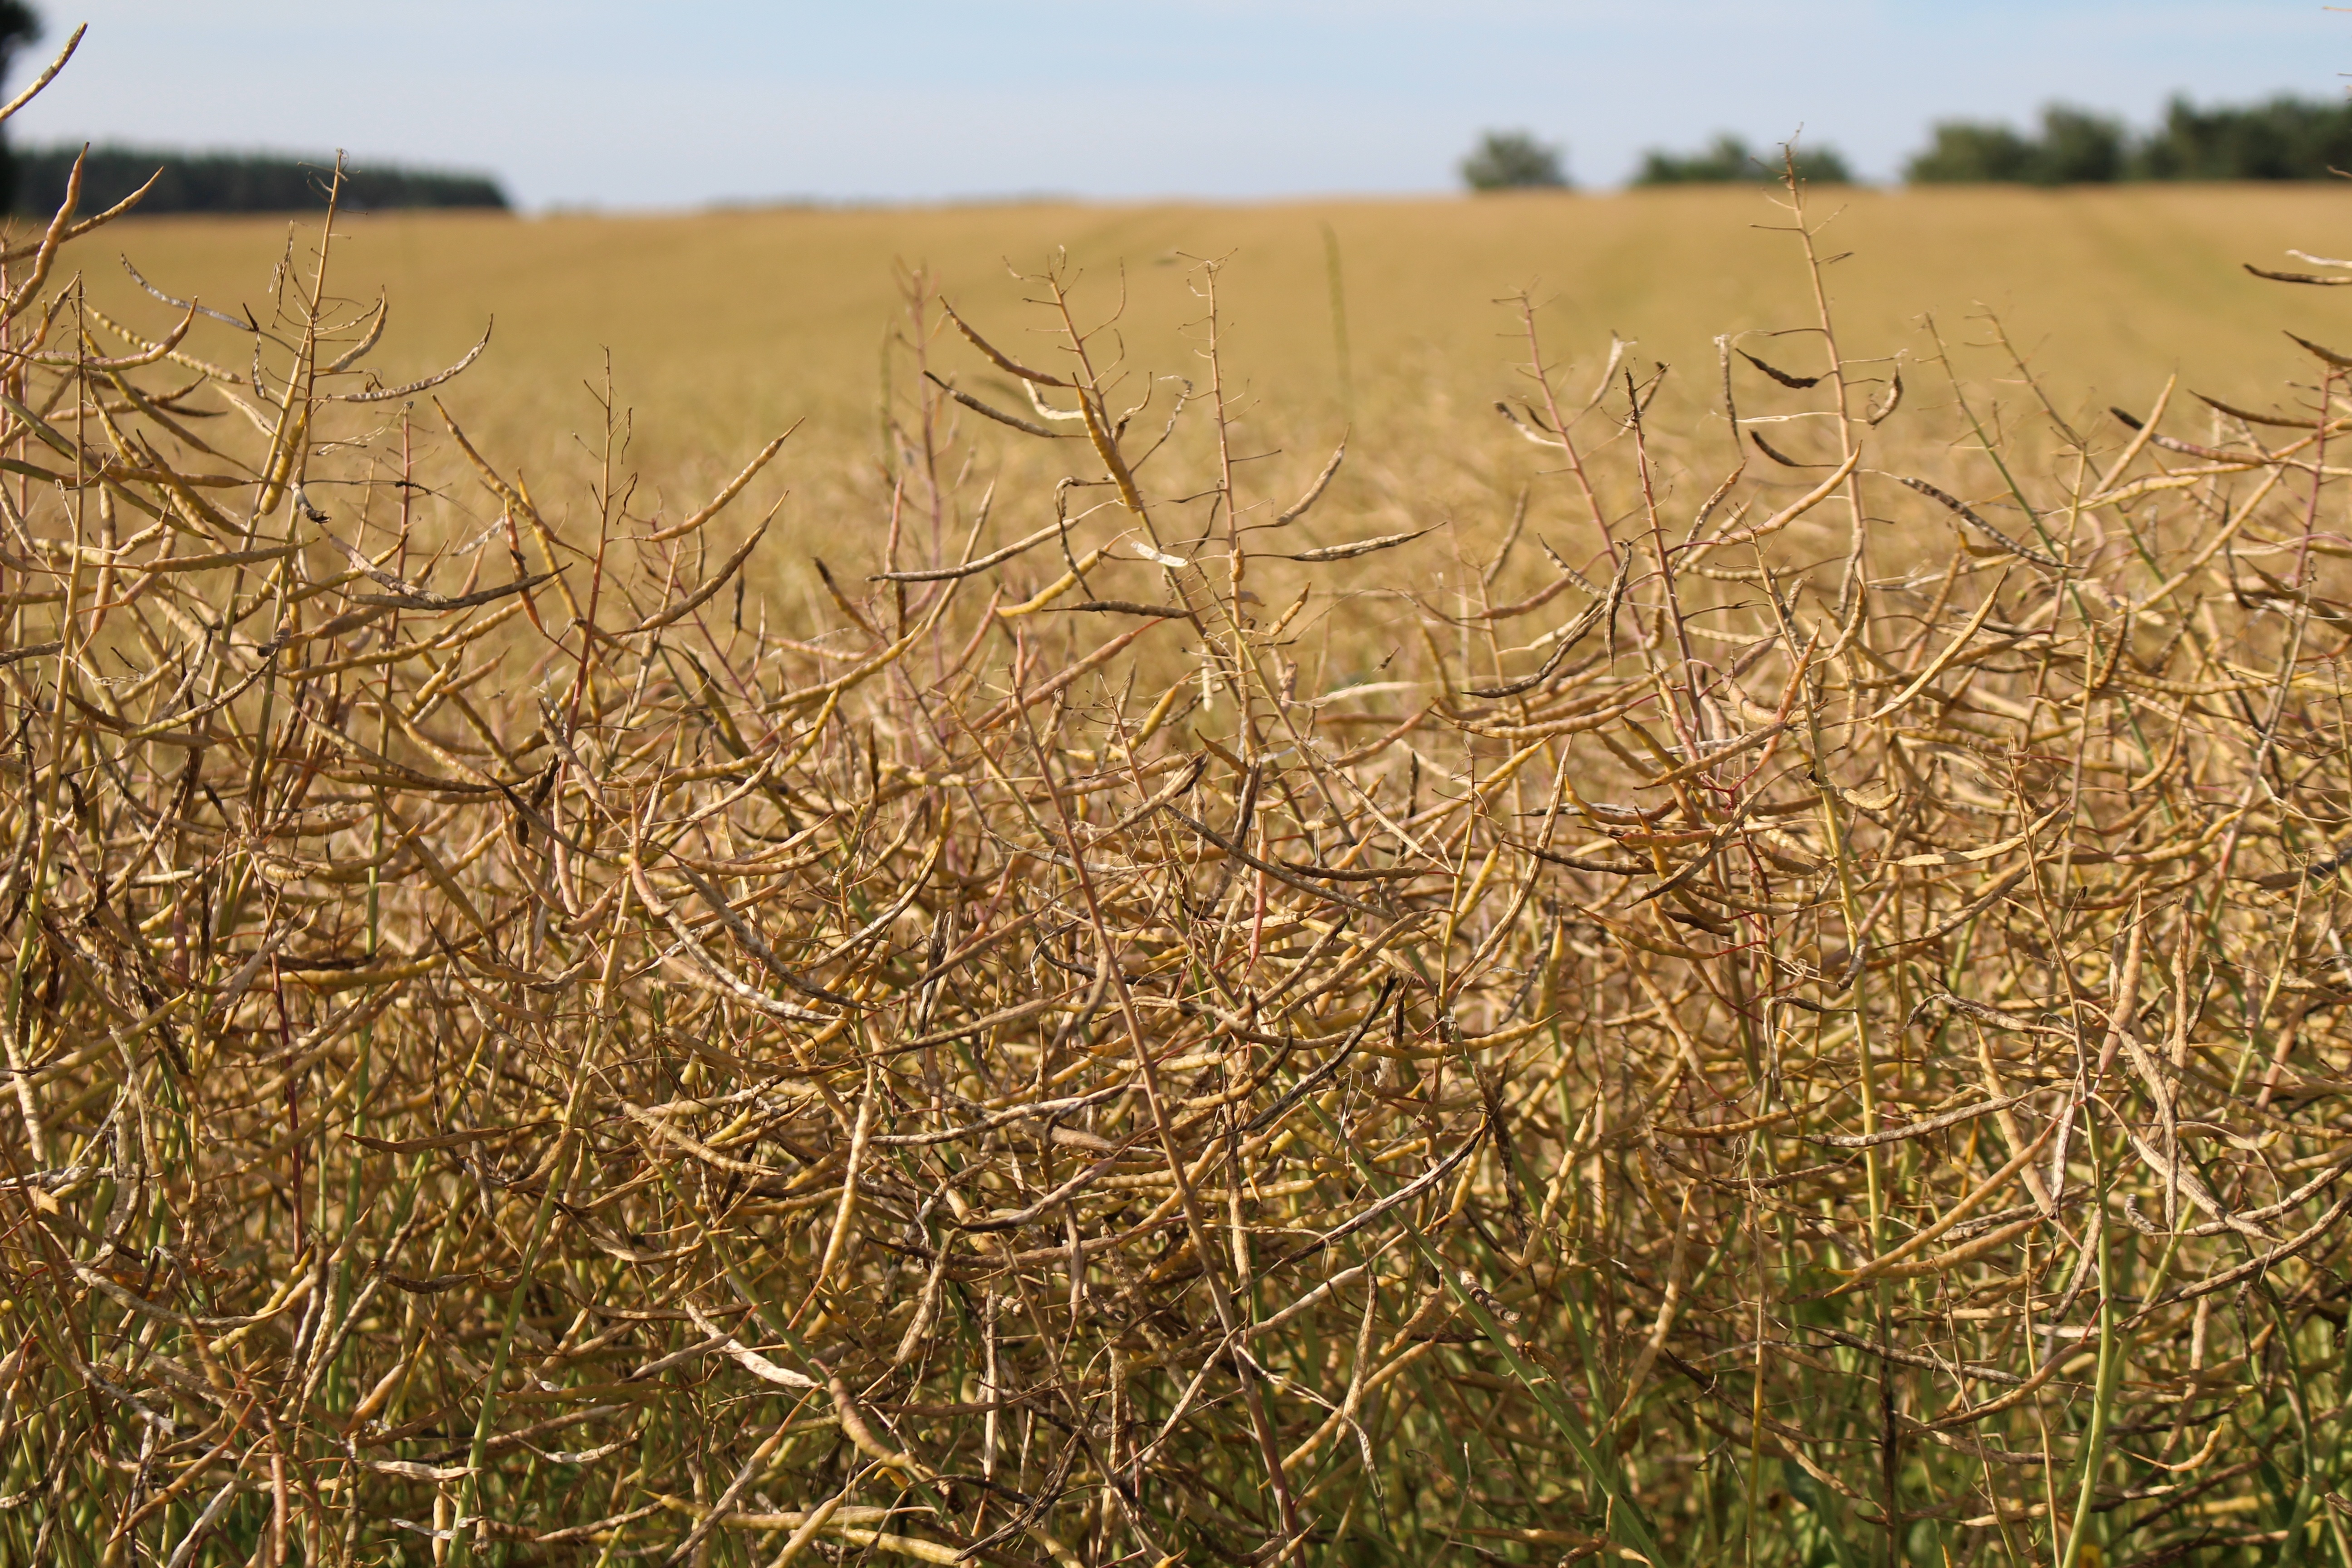
landscape, nature, grass, plant, field, wheat, prairie, summer, food, harvest, crop, soil, yellow, agriculture, plain, grassland, straw, rye, faded, ecosystem, flowering plant, field of rapeseeds, grain harvest, grass family, land plant, phragmites